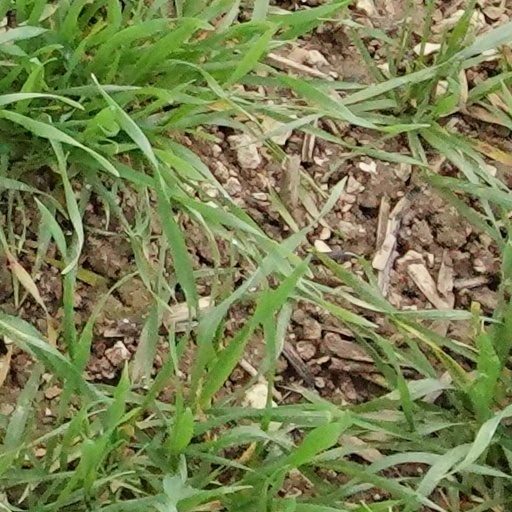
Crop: wheat